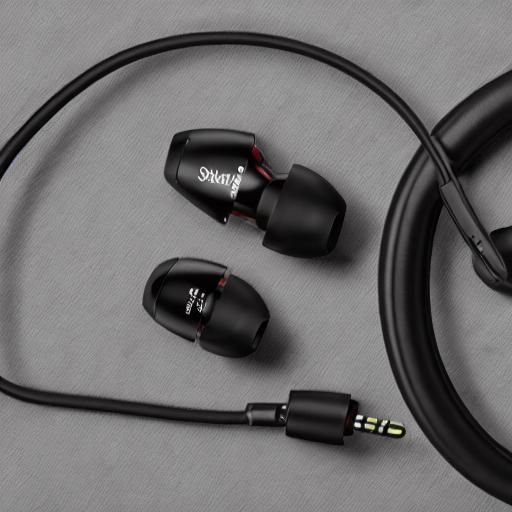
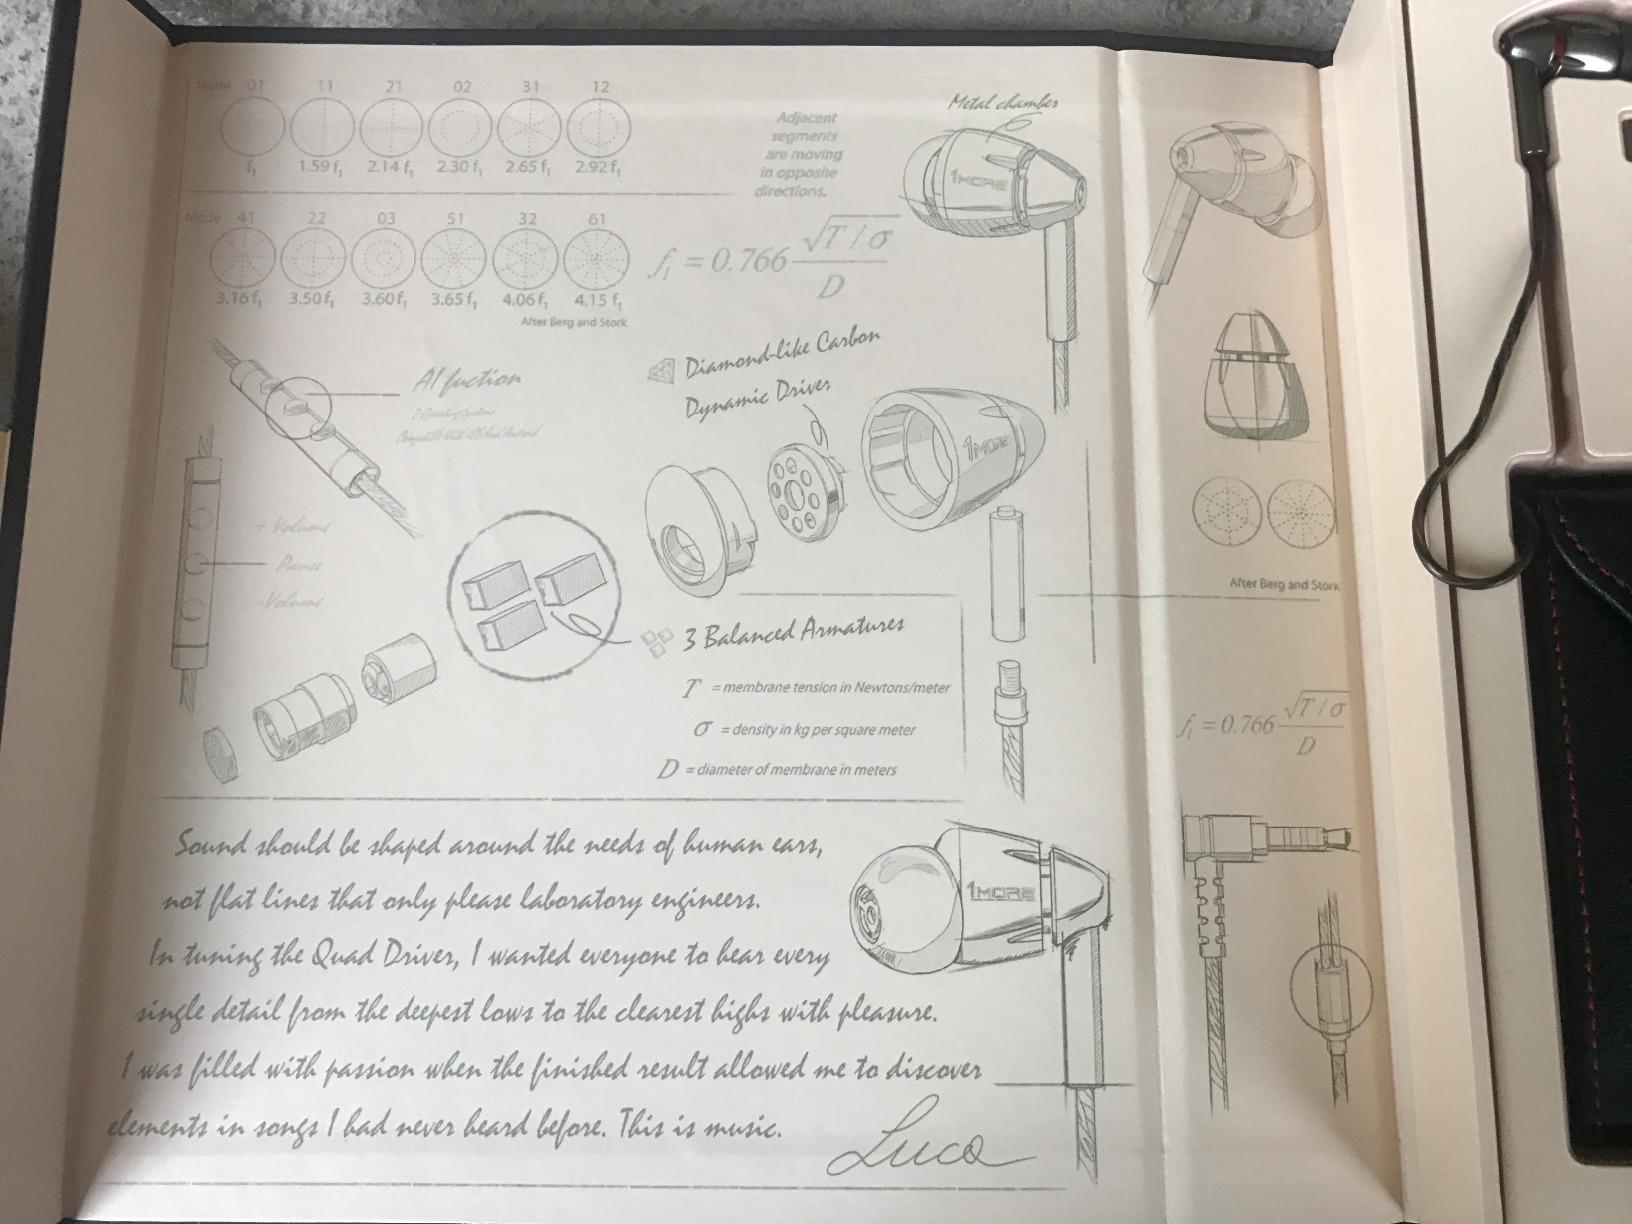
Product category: headphones
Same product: no